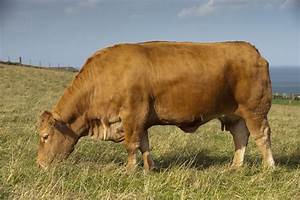
Label: cow